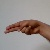
The image shows a hand gesture representing the letter 'H' in Indian Sign Language.